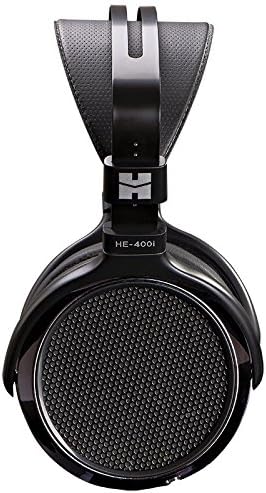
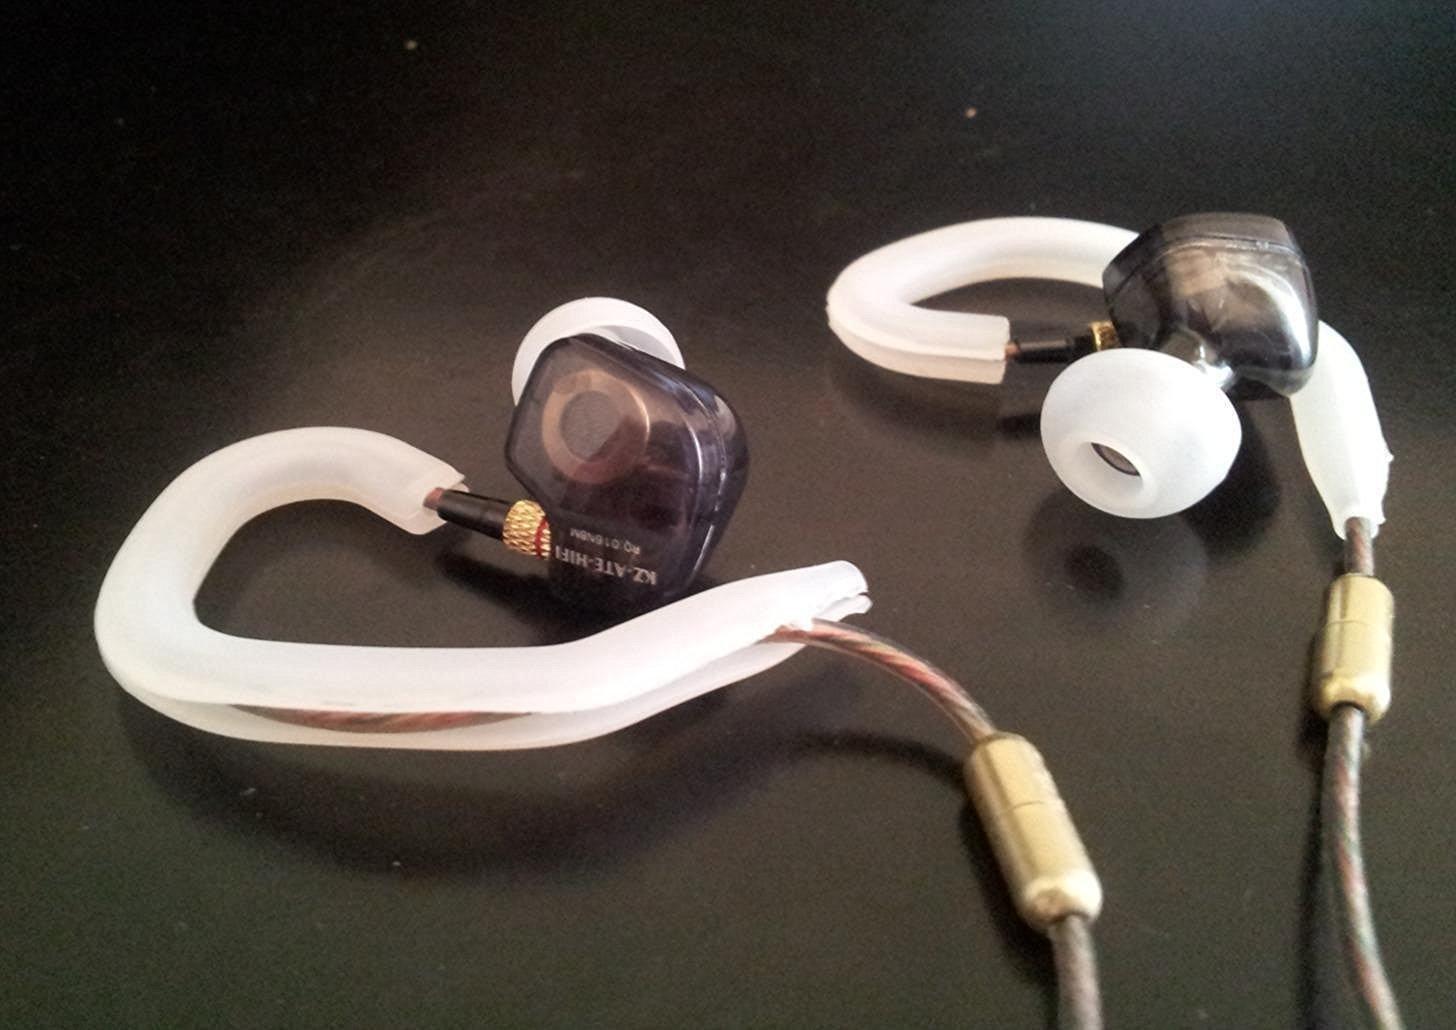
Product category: headphones
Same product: no